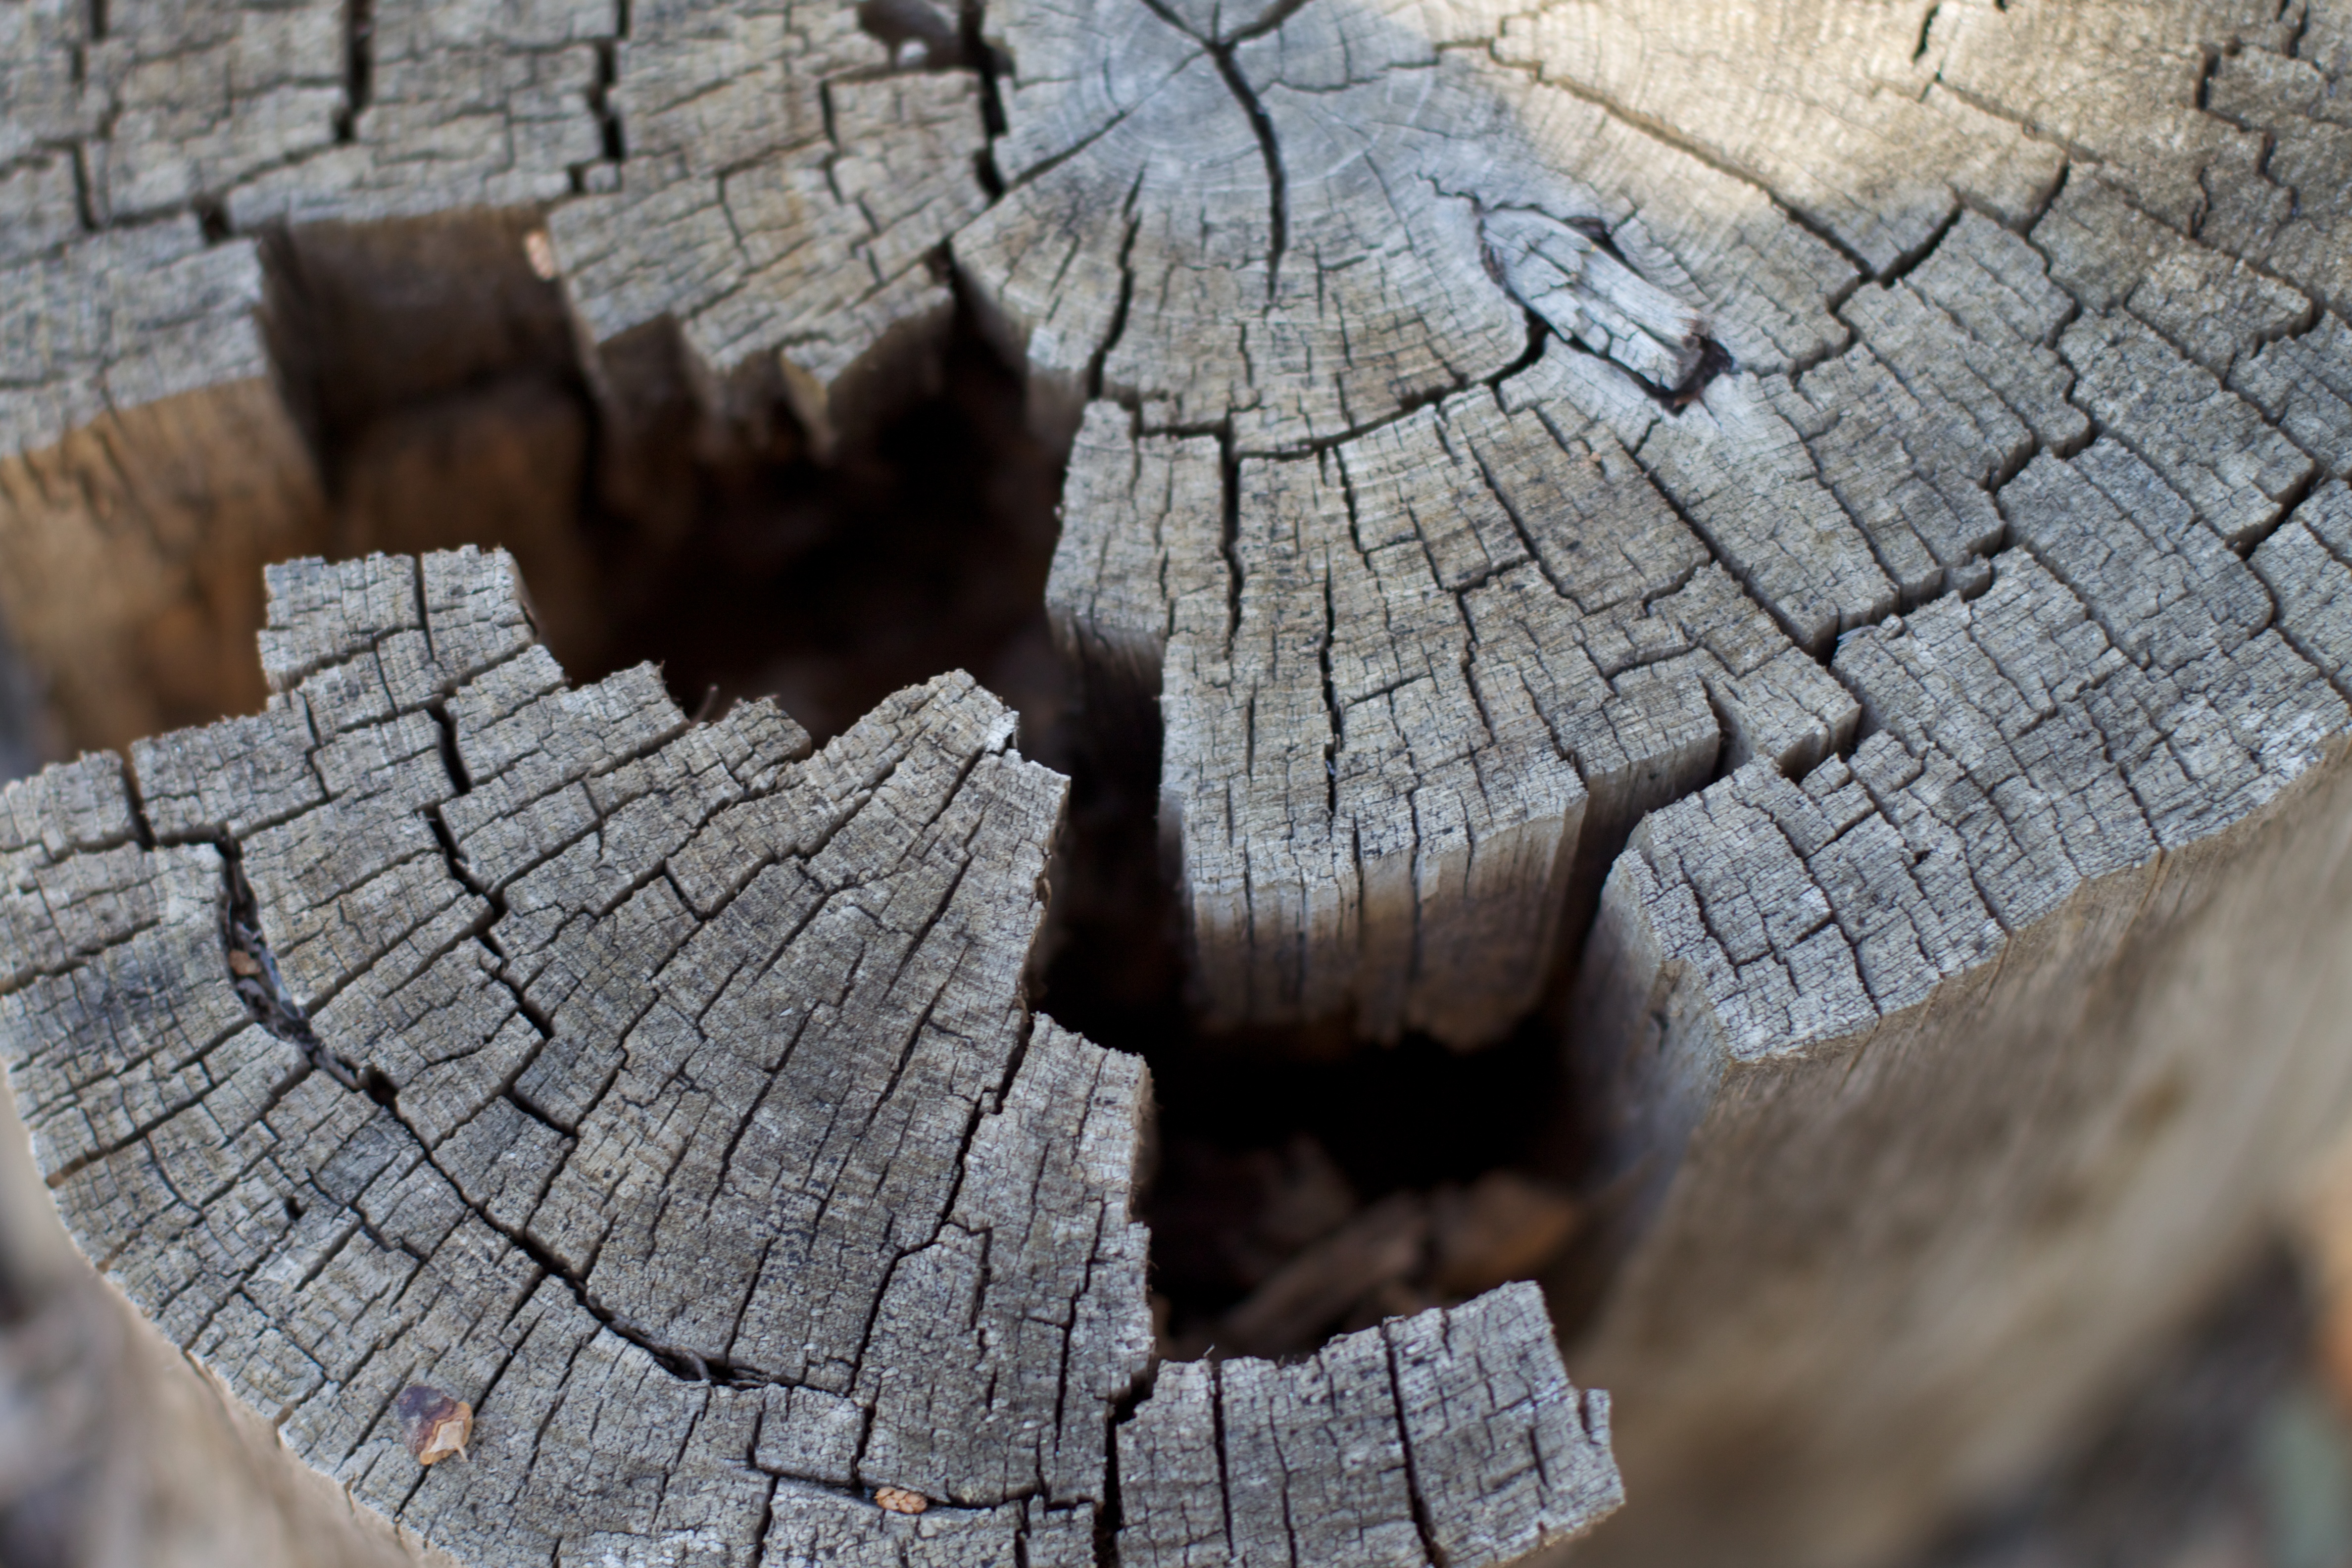
tree, rock, branch, plant, wood, texture, leaf, trunk, wall, autumn, soil, close up, art, geology, temple, carving, ancient history, woody plant